Guangzhou Twin Towers

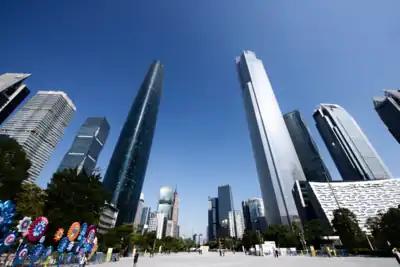
Twin Towers, between which is the Huacheng Square, on the new city central axis of Guangzhou.

Guangzhou Twin Towers are two skyscrapers in Guangzhou, Guangdong. They are the two tallest skyscrapers in the city.